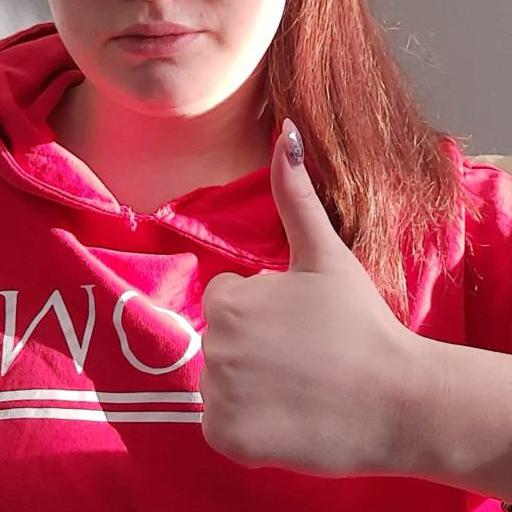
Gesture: like